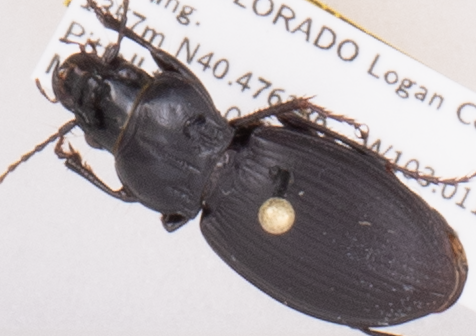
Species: Cyclotrachelus torvus
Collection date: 2018-09-06
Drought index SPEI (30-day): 1.106
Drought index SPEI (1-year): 0.71
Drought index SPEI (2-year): -0.018